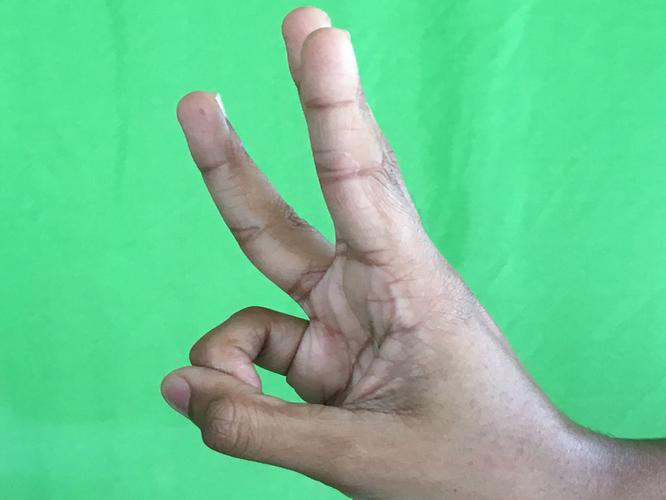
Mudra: Trishulam
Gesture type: single_hand